Mike Moore (New Zealand politician)

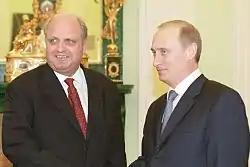
Moore as Director-General of the WTO meets Russian President Vladimir Putin, 2001

Moore was Director-General of the World Trade Organization from 1999 to 2002. This was the highest ever ranking job in international bureaucracy held by a New Zealander. The deal with his rival and successor Supachai Panitchpakdi meant that he served only half of the usual six-year term in the post. Moore's term coincided with momentous changes in the global economy and multilateral trading system. He attempted to restore confidence in the system following the setback of the 1999 WTO ministerial conference held in Seattle. Ministers at the 2001 ministerial conference in Doha, Qatar, regarded him as the driving force behind the decision to launch a new round of multilateral trade negotiations—the ill-fated Doha Development Round. That 2001 meeting also saw the successful accession to the WTO of China and Taiwan, which along with Estonia, Jordan, Georgia, Albania, Oman, Croatia, Lithuania and Moldova joined during Moore's term, bringing the majority of the world's population within the rules-based trading system. He gave particular attention to helping poor countries participate effectively in the multilateral trading system.